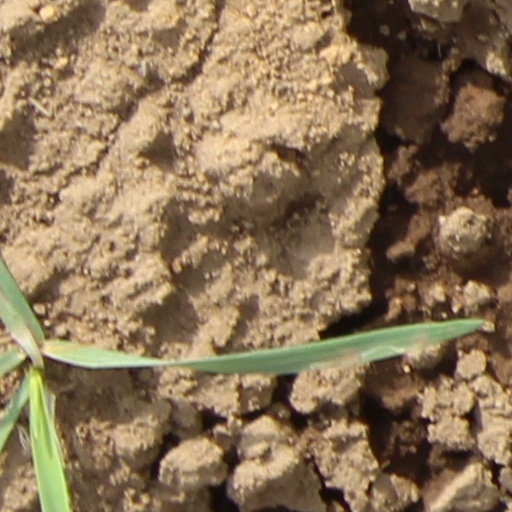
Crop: wheat